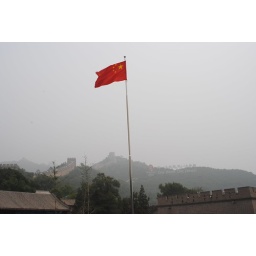
Chinese Flag flying over the great wall with the Olympic slogan in the background, &amp;quot;One World, One Dream&amp;quot;